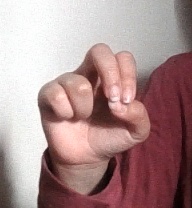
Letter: gaaf